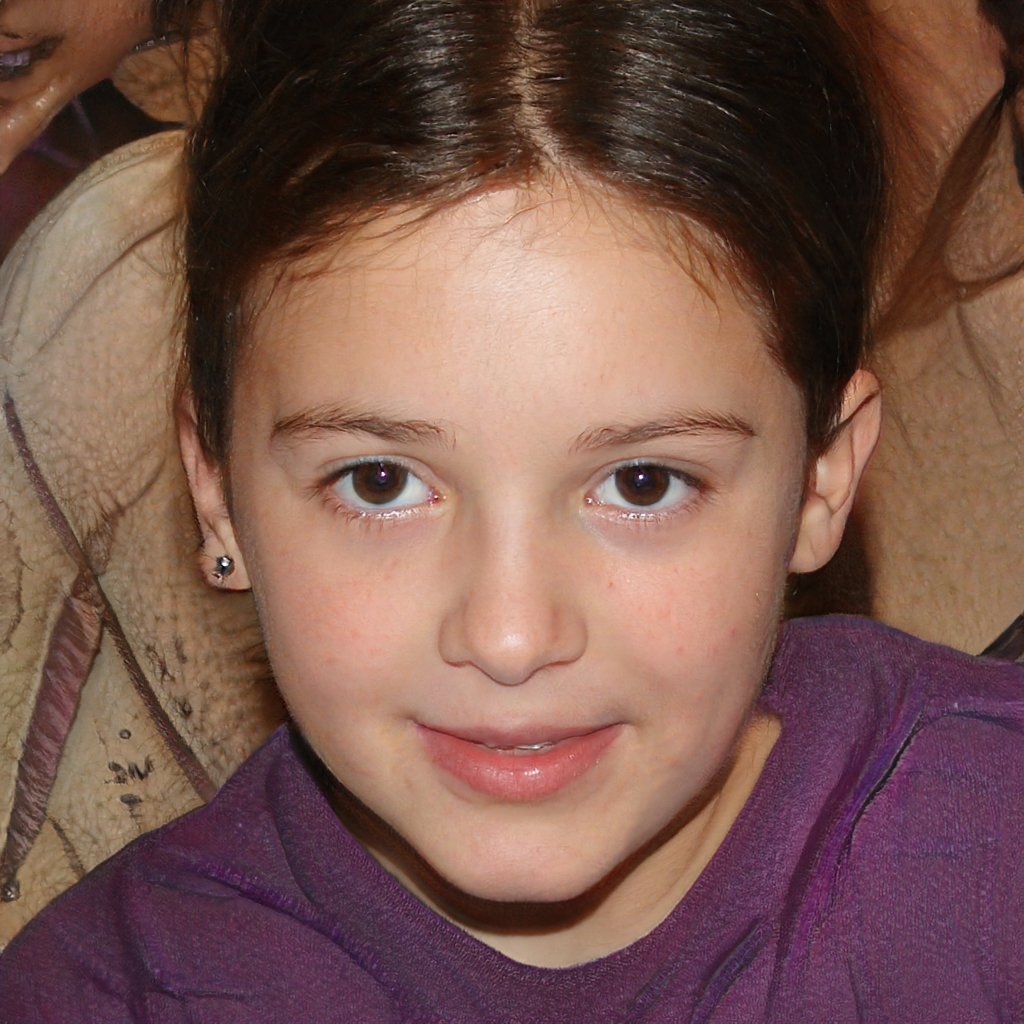
Gender: Female